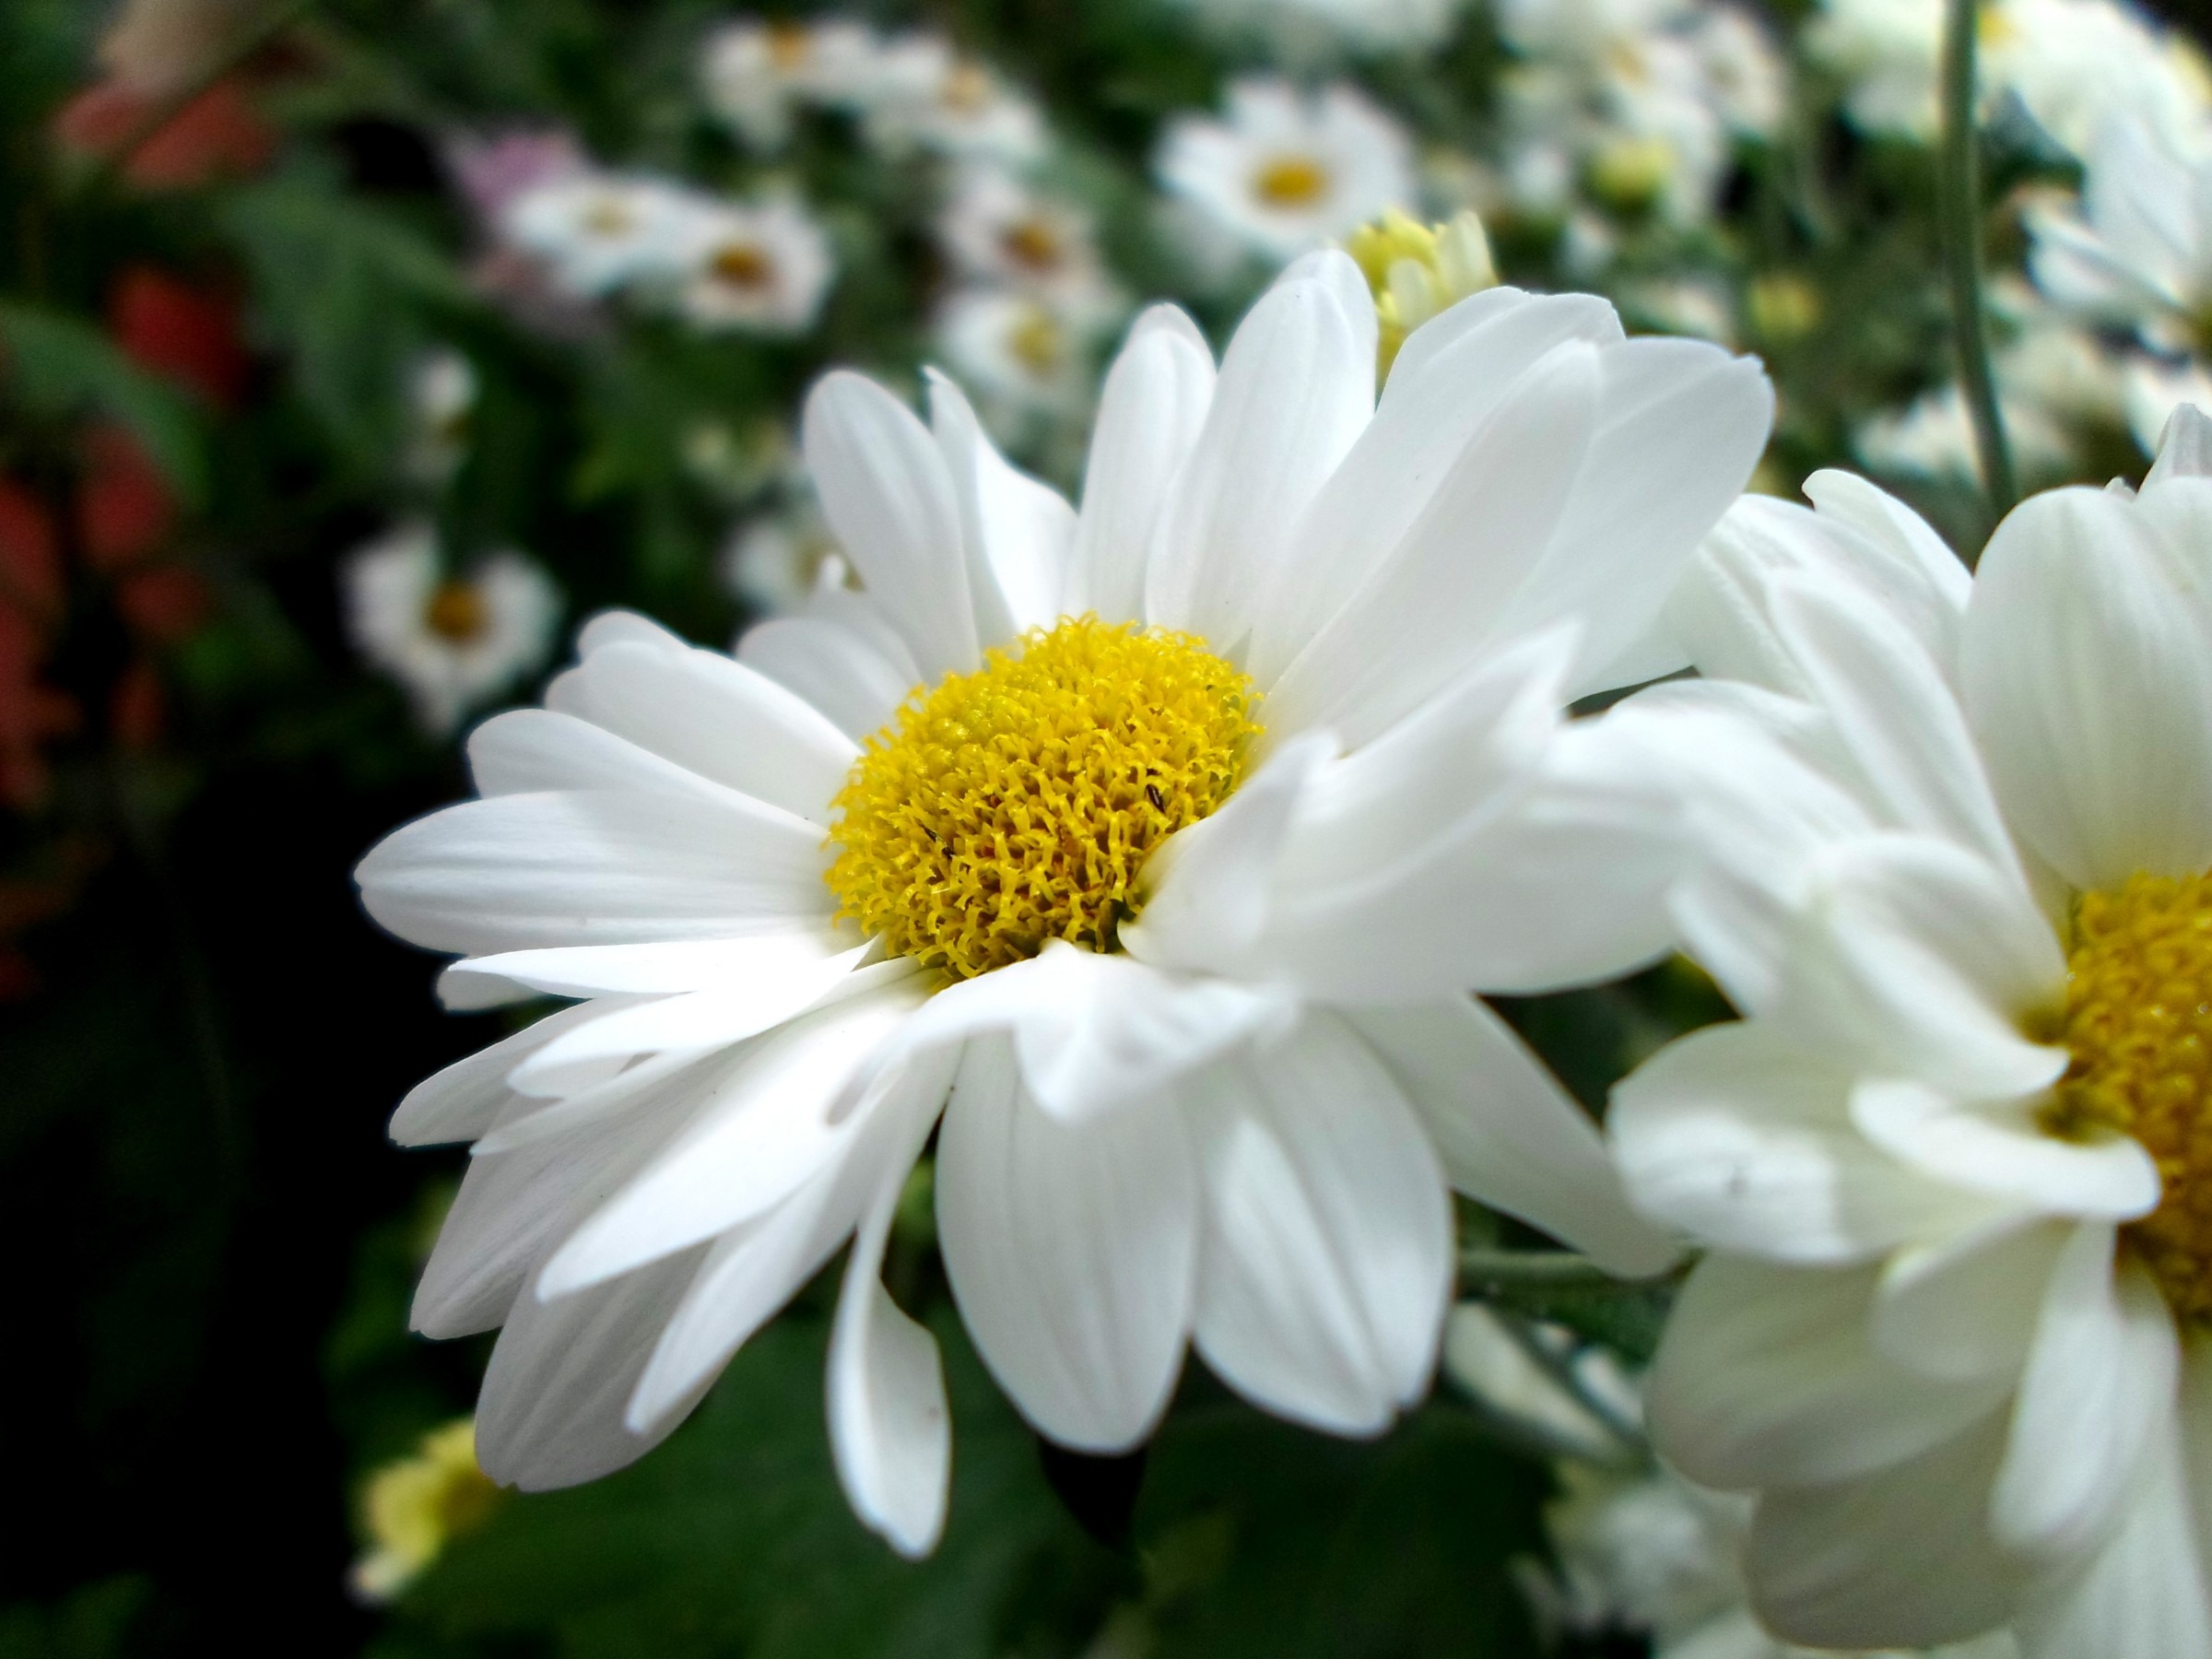
blossom, growth, plant, field, meadow, flower, petal, bloom, summer, floral, daisy, wild, environment, love, spring, natural, peace, fresh, botany, garden, flora, season, botanical, life, joy, vibrant, gerber, simple, macro photography, flowering plant, daisy family, asterales, oxeye daisy, land plant, marguerite daisy, chrysanths